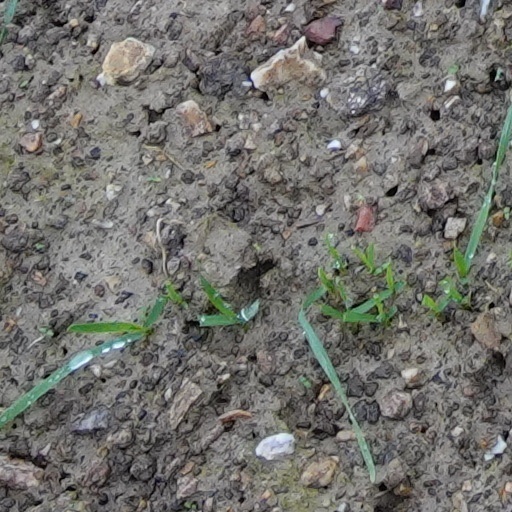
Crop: wheat